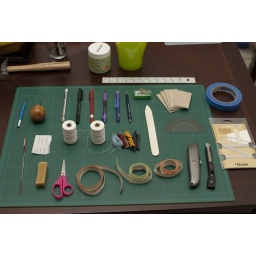
tools in my book binding box